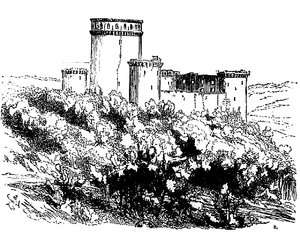
Dessin extrait de l'ouvrage Description du château de Coucy par Eugène Viollet le Duc. Le dessin est intitulé
Marie Iʳᵉ de Coucy, née en avril 1366 au château de Coucy, et morte après le 3 mars 1405, est comtesse de Soissons de 1397 à 1404.
Coucy-le-Château-Auffrique est une commune française du département de l'Aisne et de la région Hauts-de-France, dans l'arrondissement de Laon.